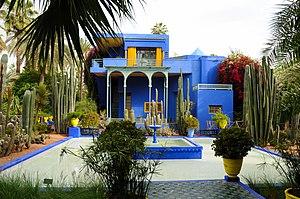
Le jardin Majorelle, Marrakech, Maroc